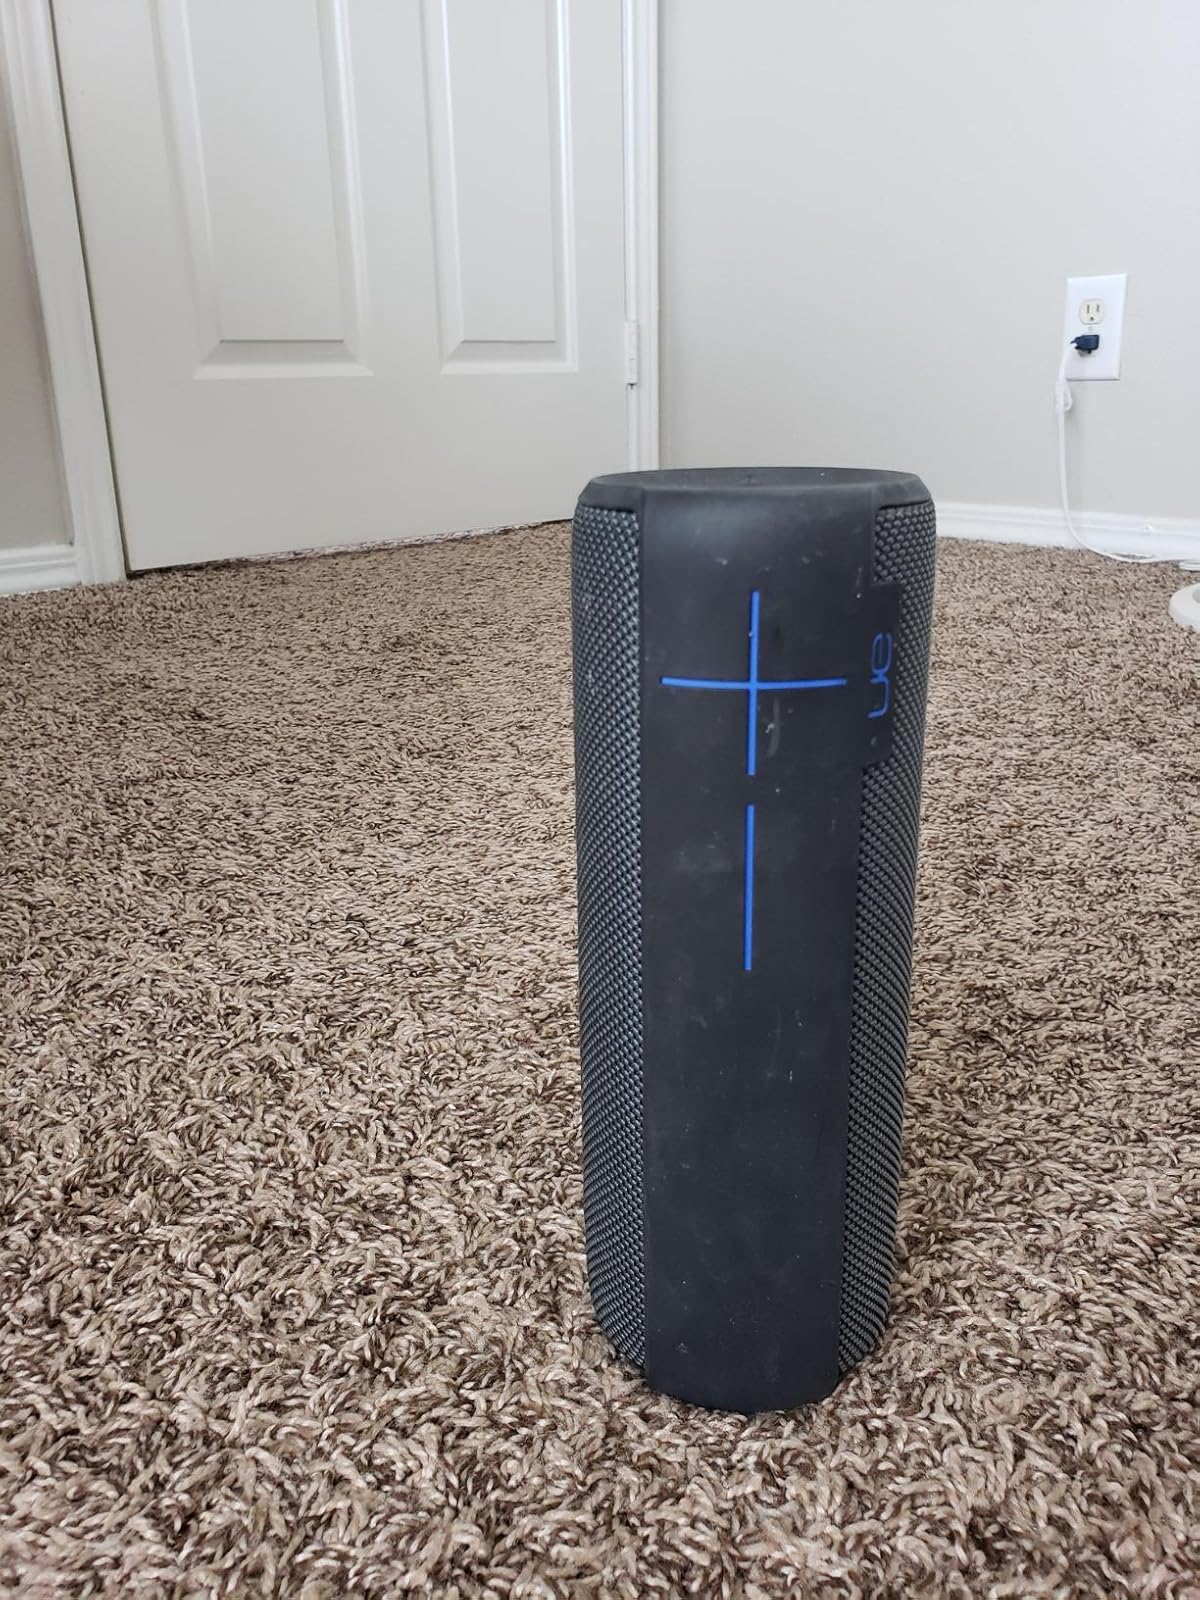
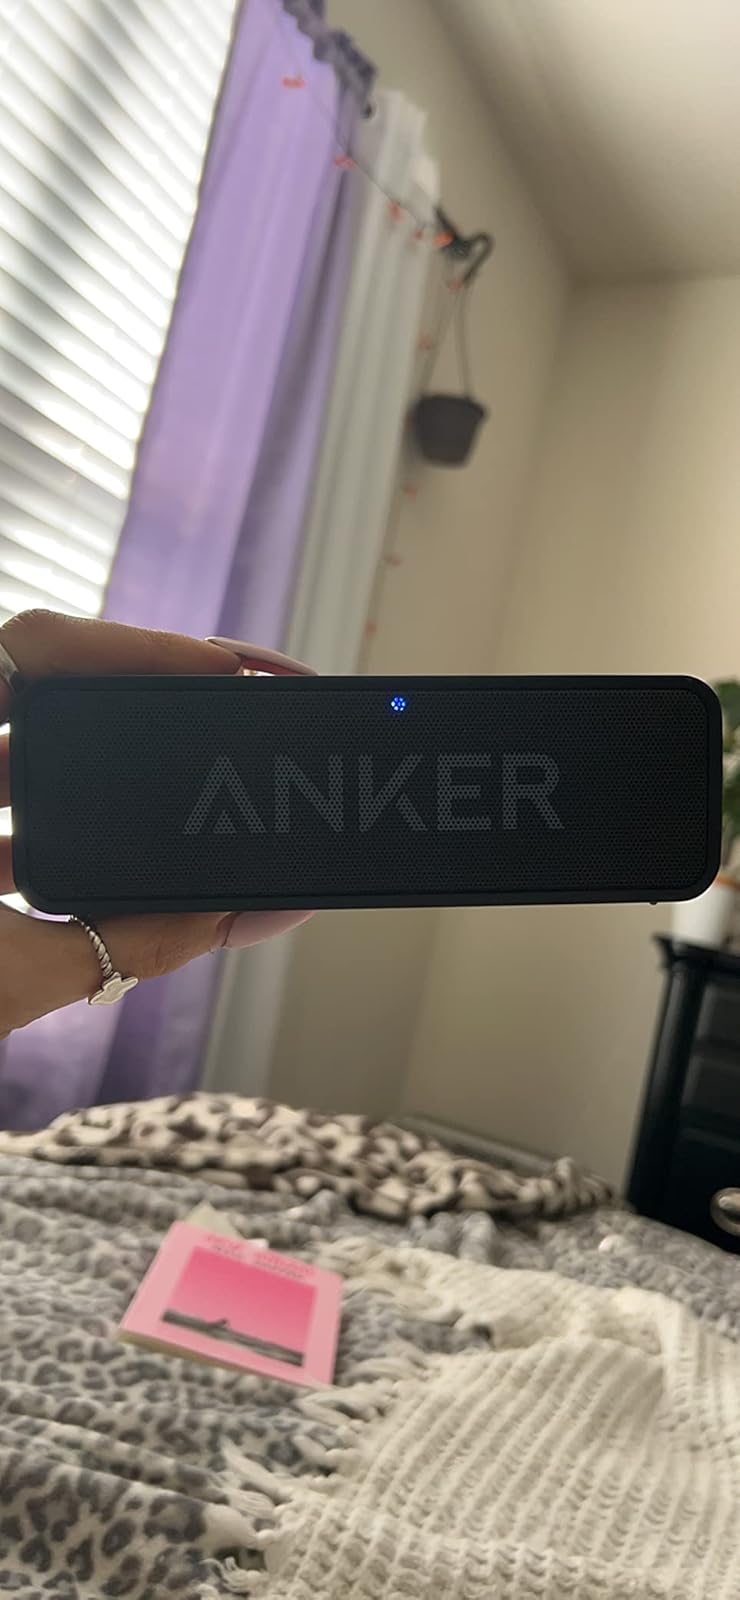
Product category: speaker
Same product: no